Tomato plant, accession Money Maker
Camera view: bottom (45 deg); turntable rotation: 270 degrees
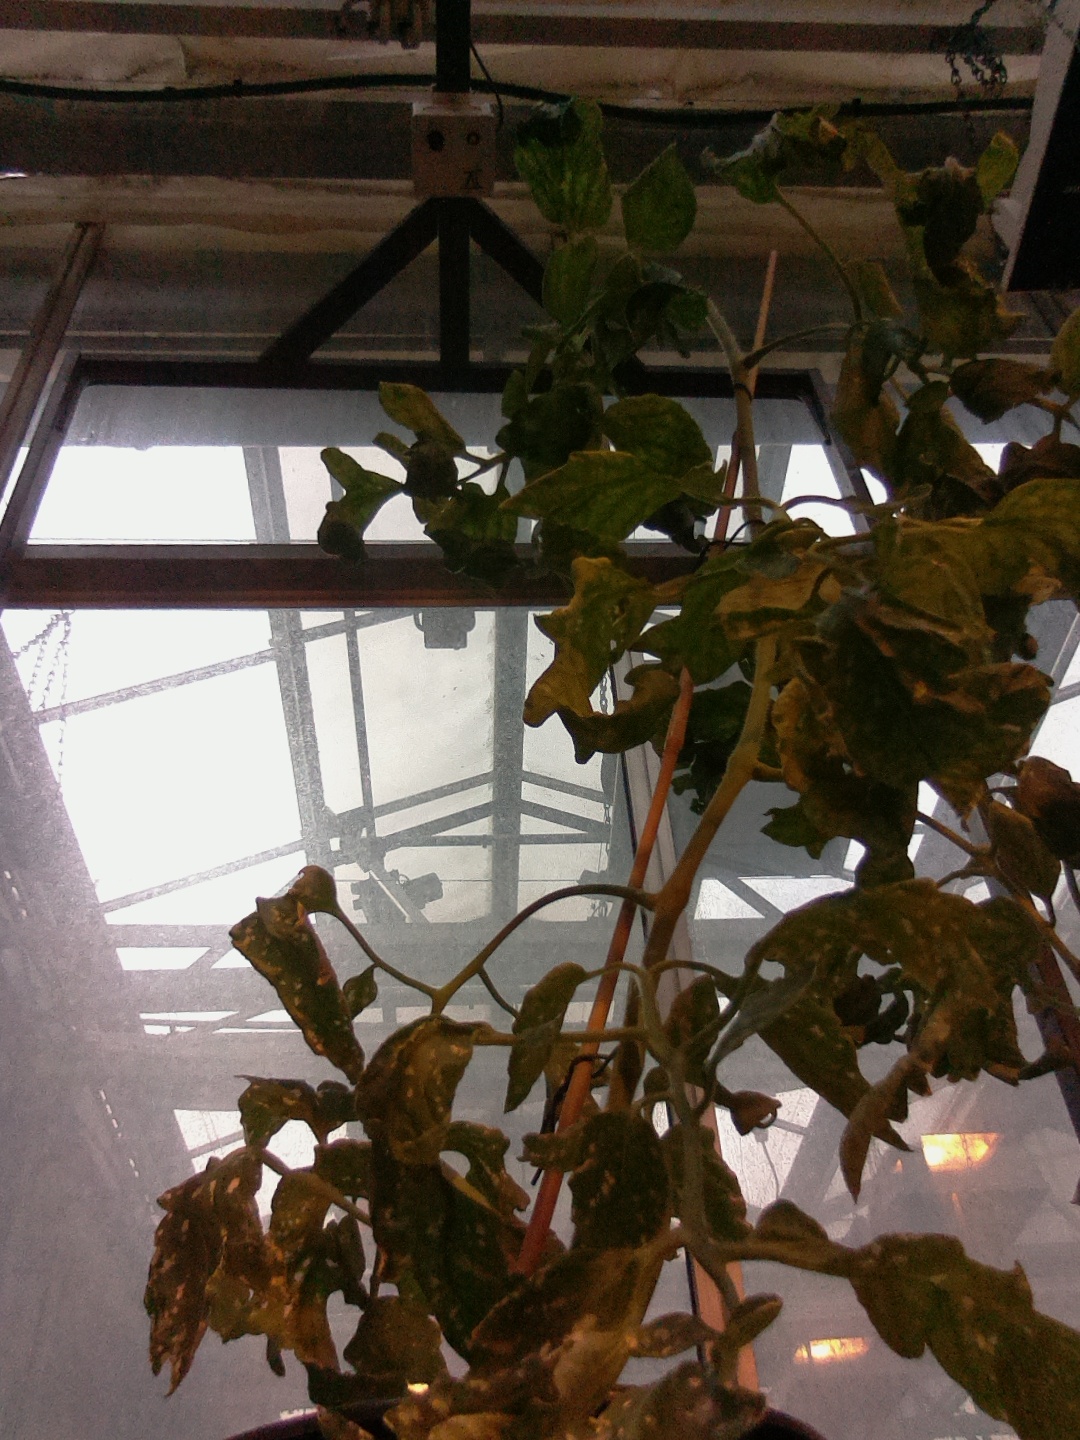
BBCH growth stage 52: 2 inflorescences visible